23 Wall Street

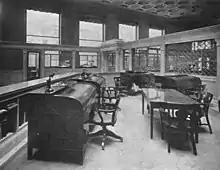
An office on the ground story

The entire ground story was designed as a symmetrical double-height space with single-height partitions. The small, irregular lot size meant that the design could not waste any space. Just inside the main entrance was an anteroom with a staircase on the left and an elevator on the right, which led to the upper-story executive offices. The main ground-story space covered . This space had no interior columns and was topped by a coffered ceiling with a pattern of gilded hexagons and circles. At the center of the room was a shallow domed skylight, measuring in diameter. During a renovation in the early 1960s, plaster replaced the glass dome, and a massive crystal chandelier was installed at the center. The 1,900-piece Louis Quinze chandelier was removed and placed in 15 Broad Street during a 2000s renovation of that building.